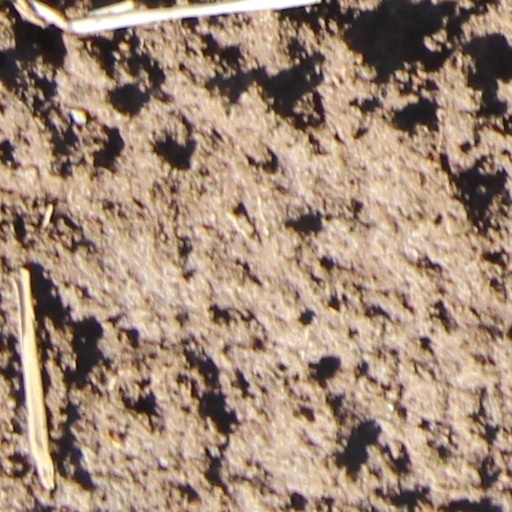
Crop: wheat